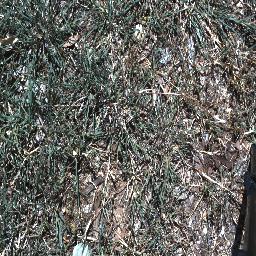
Label: negative